Basingstoke Canal

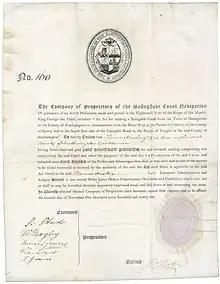
Stock certificate of the "Company of Proprietors of the Basingstoke Canal Navigation" of one share at £100, issued on 7 November 1791, printed on parchment.

The canal was originally conceived as a way to stimulate agricultural development in Hampshire. It was authorised by the (18 Geo. 3. c. 75), the company being allowed to raise by issuing shares, and an additional if required.